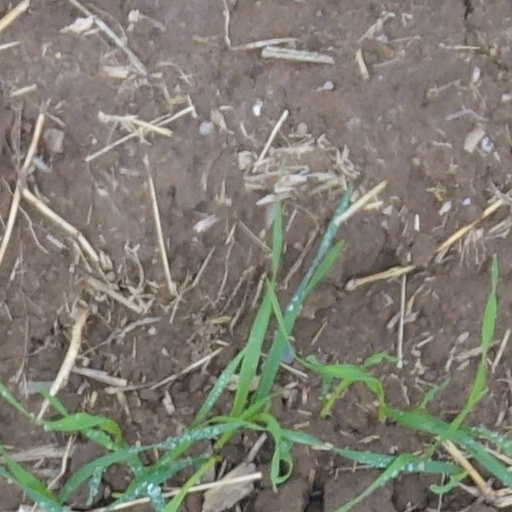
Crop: wheat